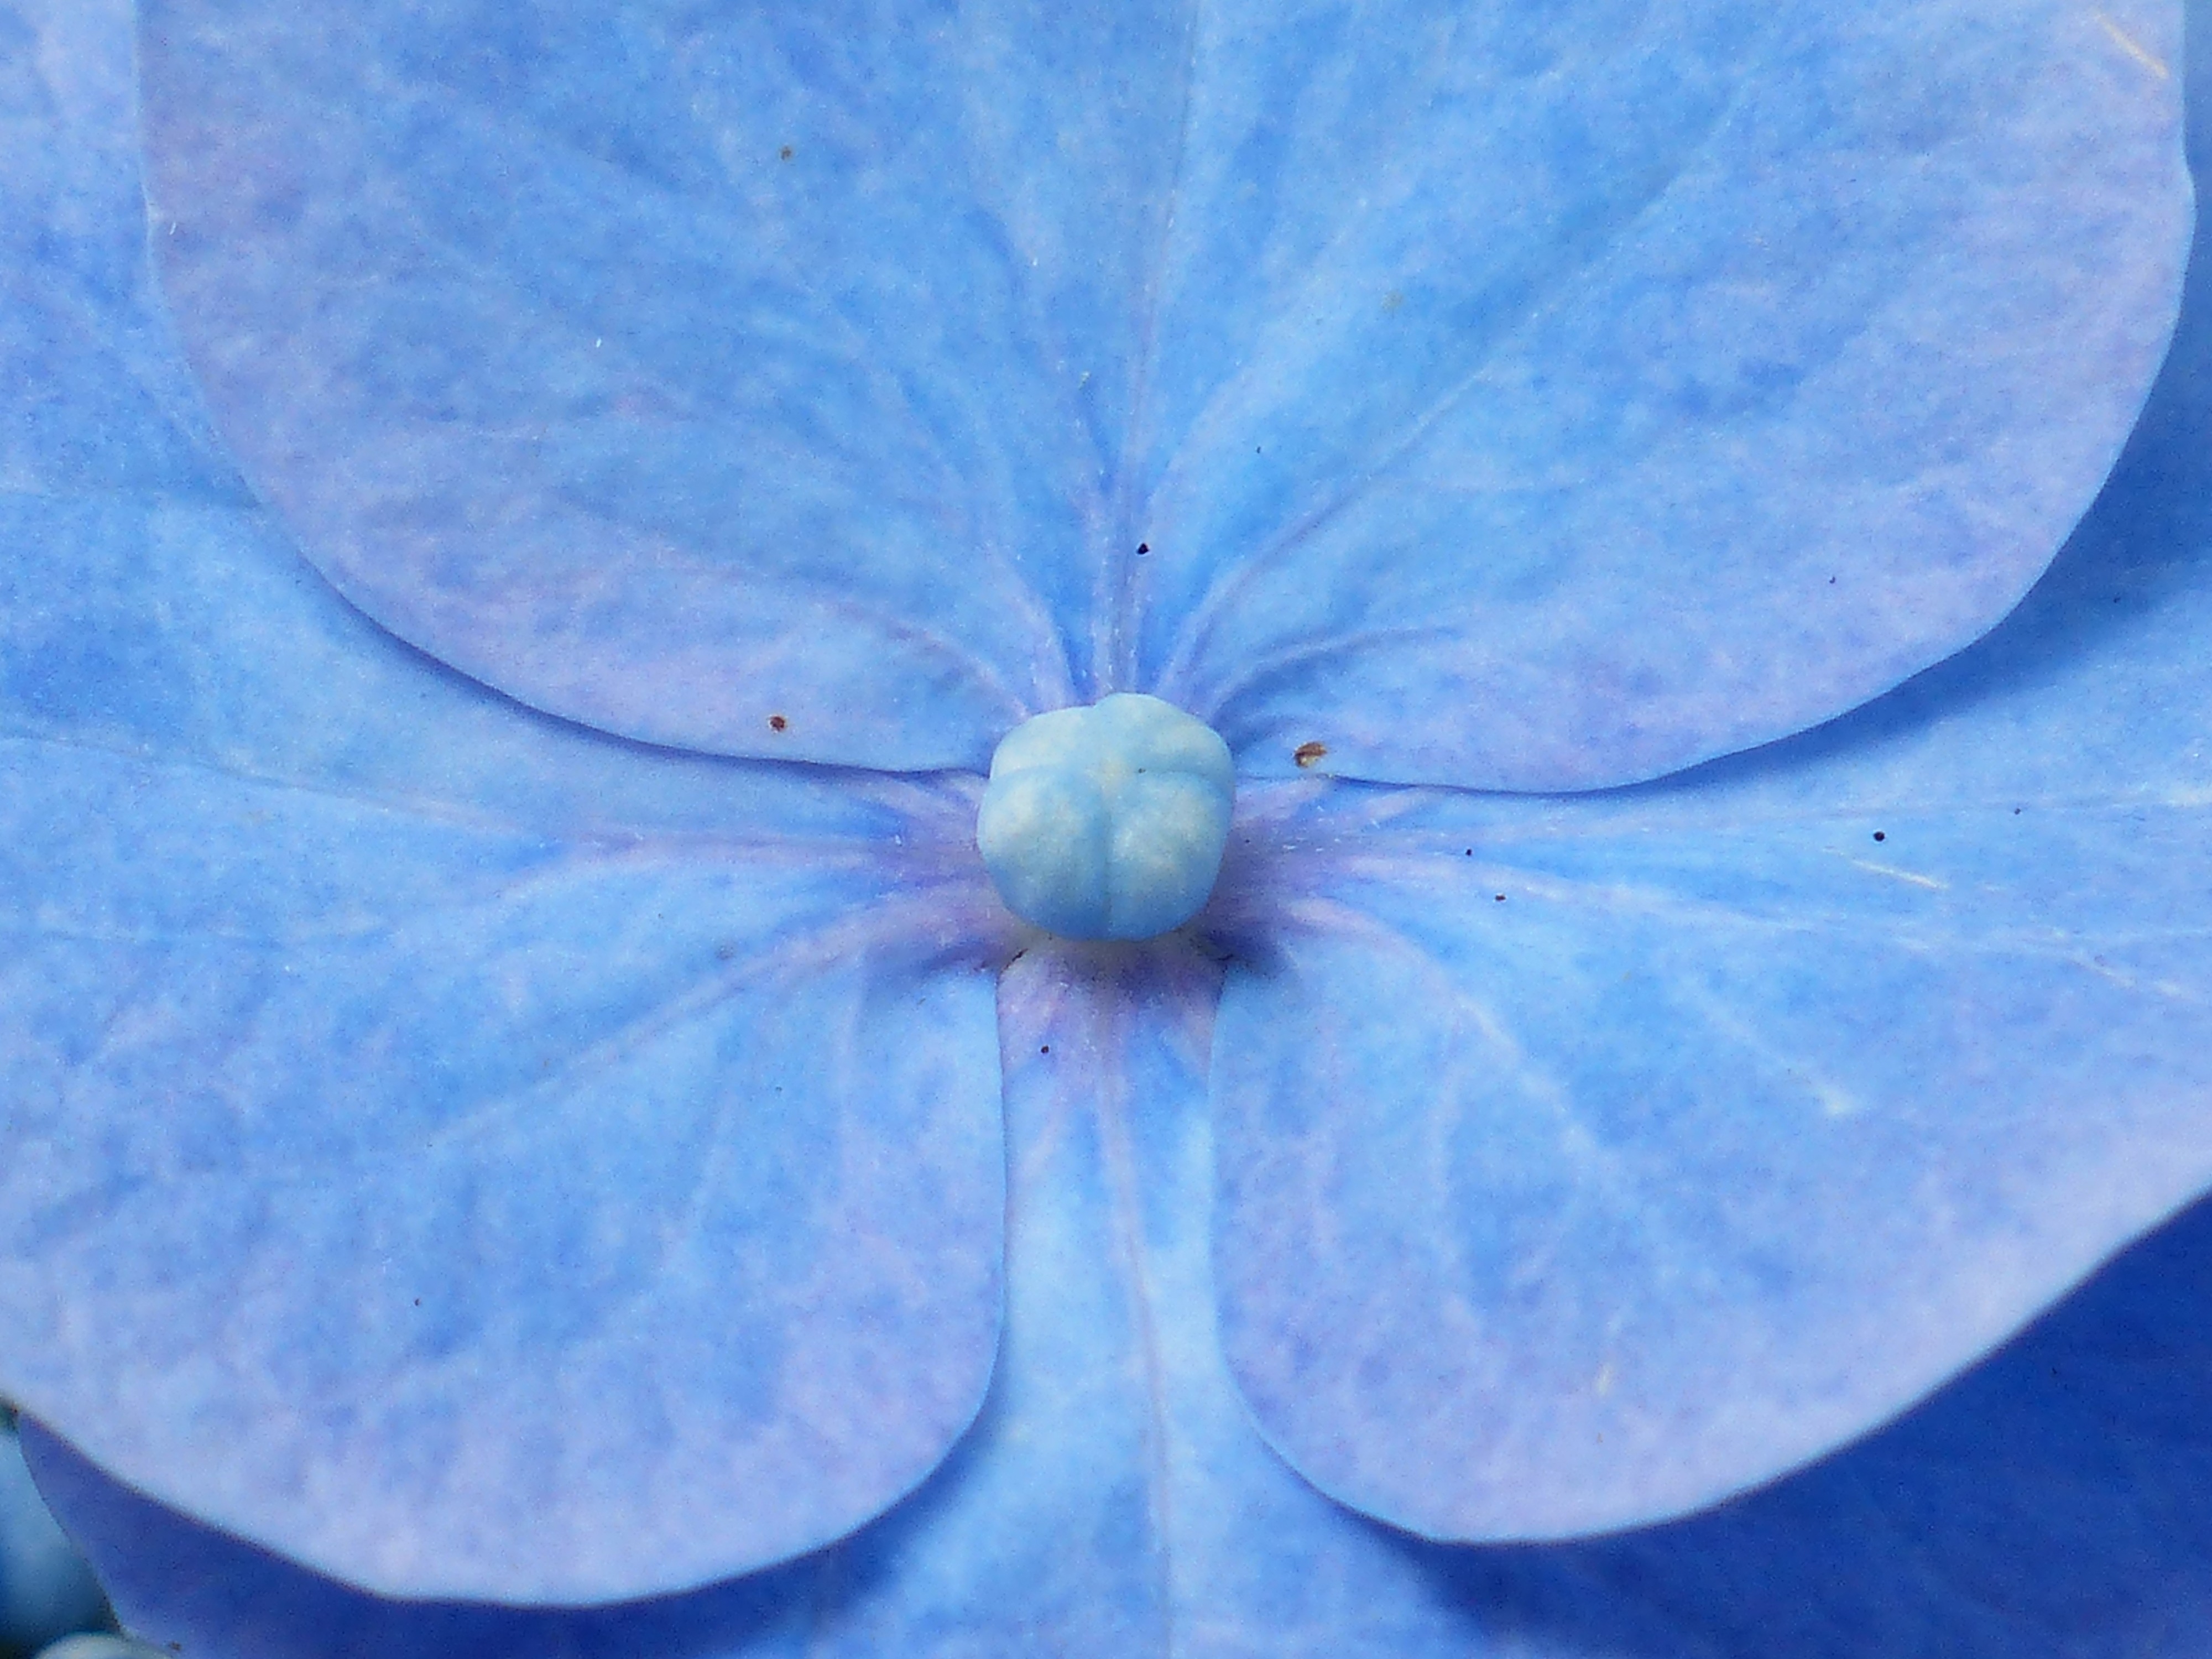
blossom, plant, leaf, flower, petal, bloom, insect, blue, butterfly, flora, hydrangea, invertebrate, close up, petals, ornamental shrub, sepals, macro photography, inflorescence, flowering plant, greenhouse hydrangea, hydrangea macrophylla, hydrangeaceae, moths and butterflies, lycaenid, display apparatus, bale stock, schirmf rmig, floral schauapparat